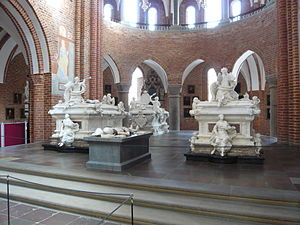
Frederik 4. / Død og tronfølge
Frederik den 4.'s sarkofag (til højre) i Roskilde Domkirke
Højkoret i Roskilde Domkirke. Fra venstre ses først pillegraven med ""Estrid"" (som man indtil for nyligt mente var Estrid Svendsdatter (990/997-1057/1073, men som DNA analyse påviste var alt for ung til at kunne være hende), herefter følger sarkofagen med Louise af Mecklenburg-Güstrow (1667-1721), så (i for grunden) Hertug Christoffer (død 1363, bror til Margrethe 1.), og til højre sarkofagen over Frederik 4. (1671-1730).
Frederik 4. var konge af tvillingrigerne Danmark og Norge fra 1699 til sin død i 1730.